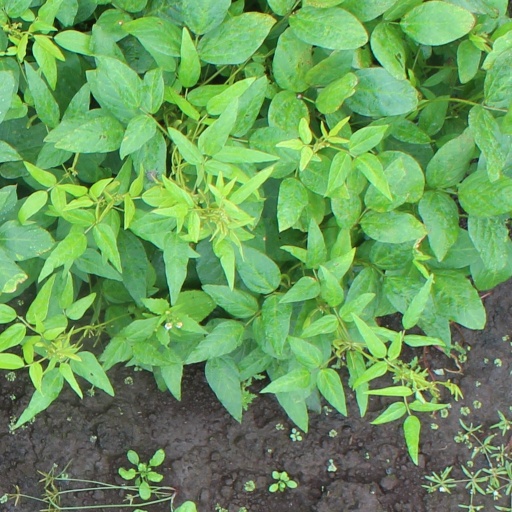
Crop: soybean